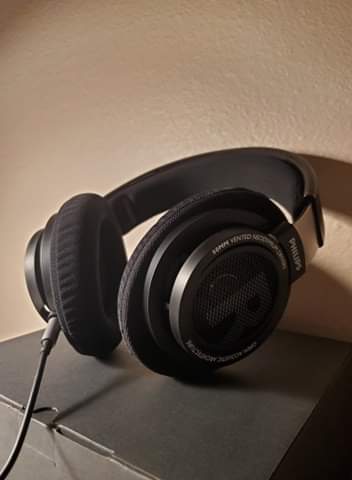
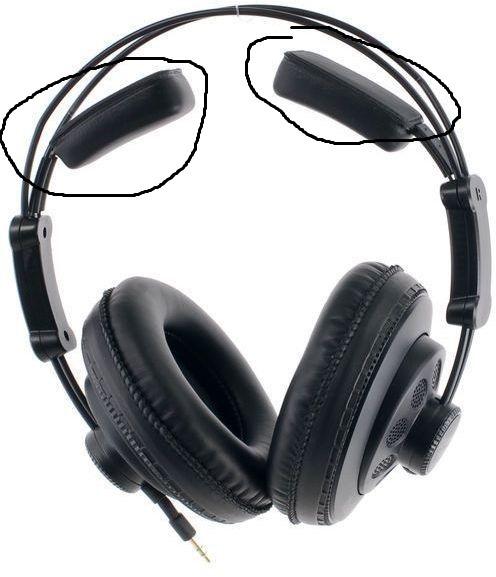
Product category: headphones
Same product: no